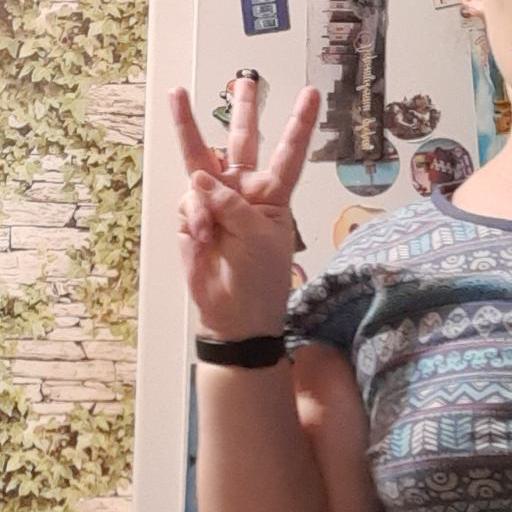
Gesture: three